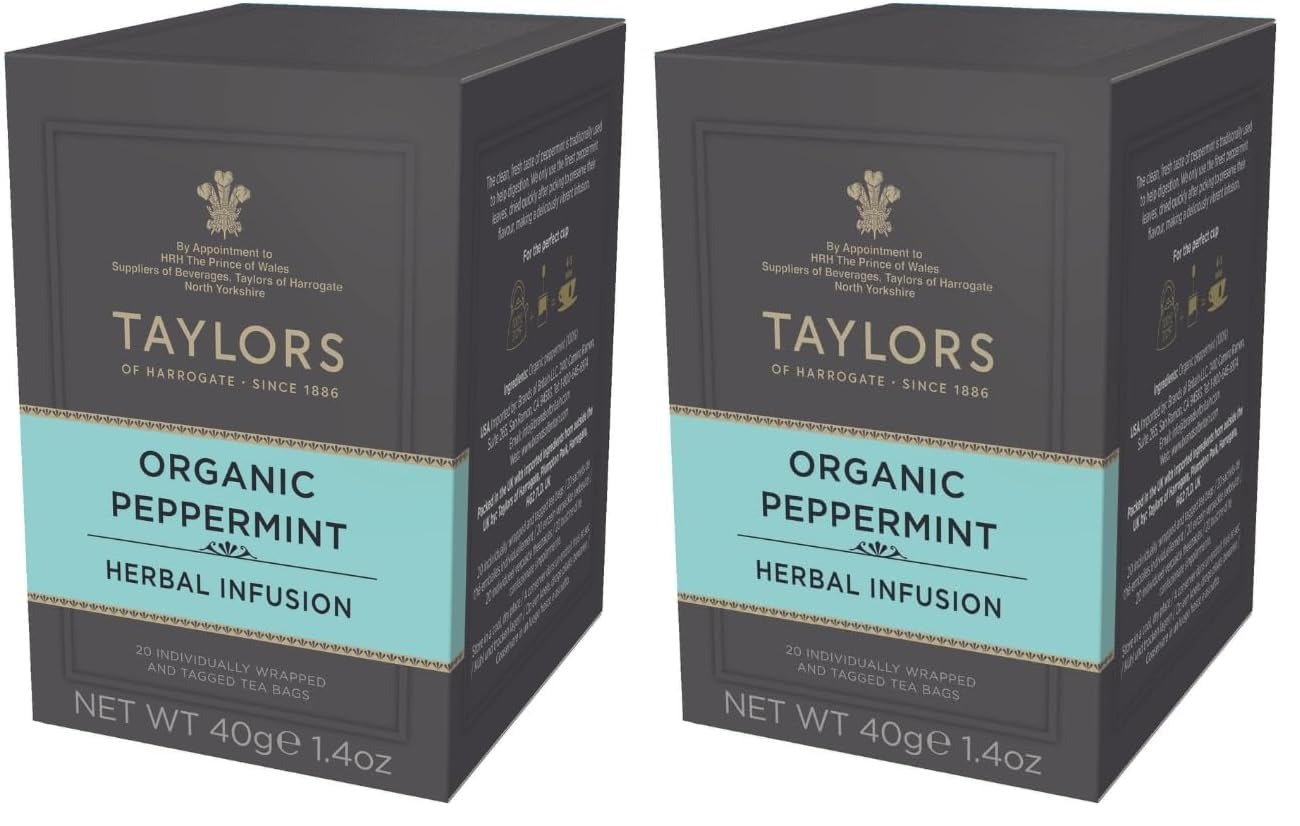
Item Name: Taylors of Harrogate Organic Peppermint Herbal Tea, 20 Teabags (Pack of 2)
Bullet Point 1: The information below is per-pack only
Bullet Point 2: Fresh, clean flavor, makes a soothing infusion of peppermint leaves. Organic and caffeine-free.
Bullet Point 3: Ingredients: Organic peppermint.
Bullet Point 4: For the perfect cup use one tea bag. Add freshly boiled water and infuse for 4-5 minutes. Serve pure or with honey.
Bullet Point 5: 20 individually wrapped and tagged tea bags.
Bullet Point 6: Taylors of Harrogate is Carbon Neutral Certified, a member of the Ethical Tea Partnership, and Rainforest Alliance Certified.
Value: 40.0
Unit: Count

Price: 5.87